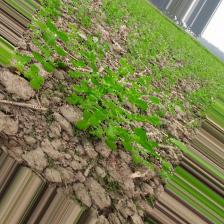
Label: Normal